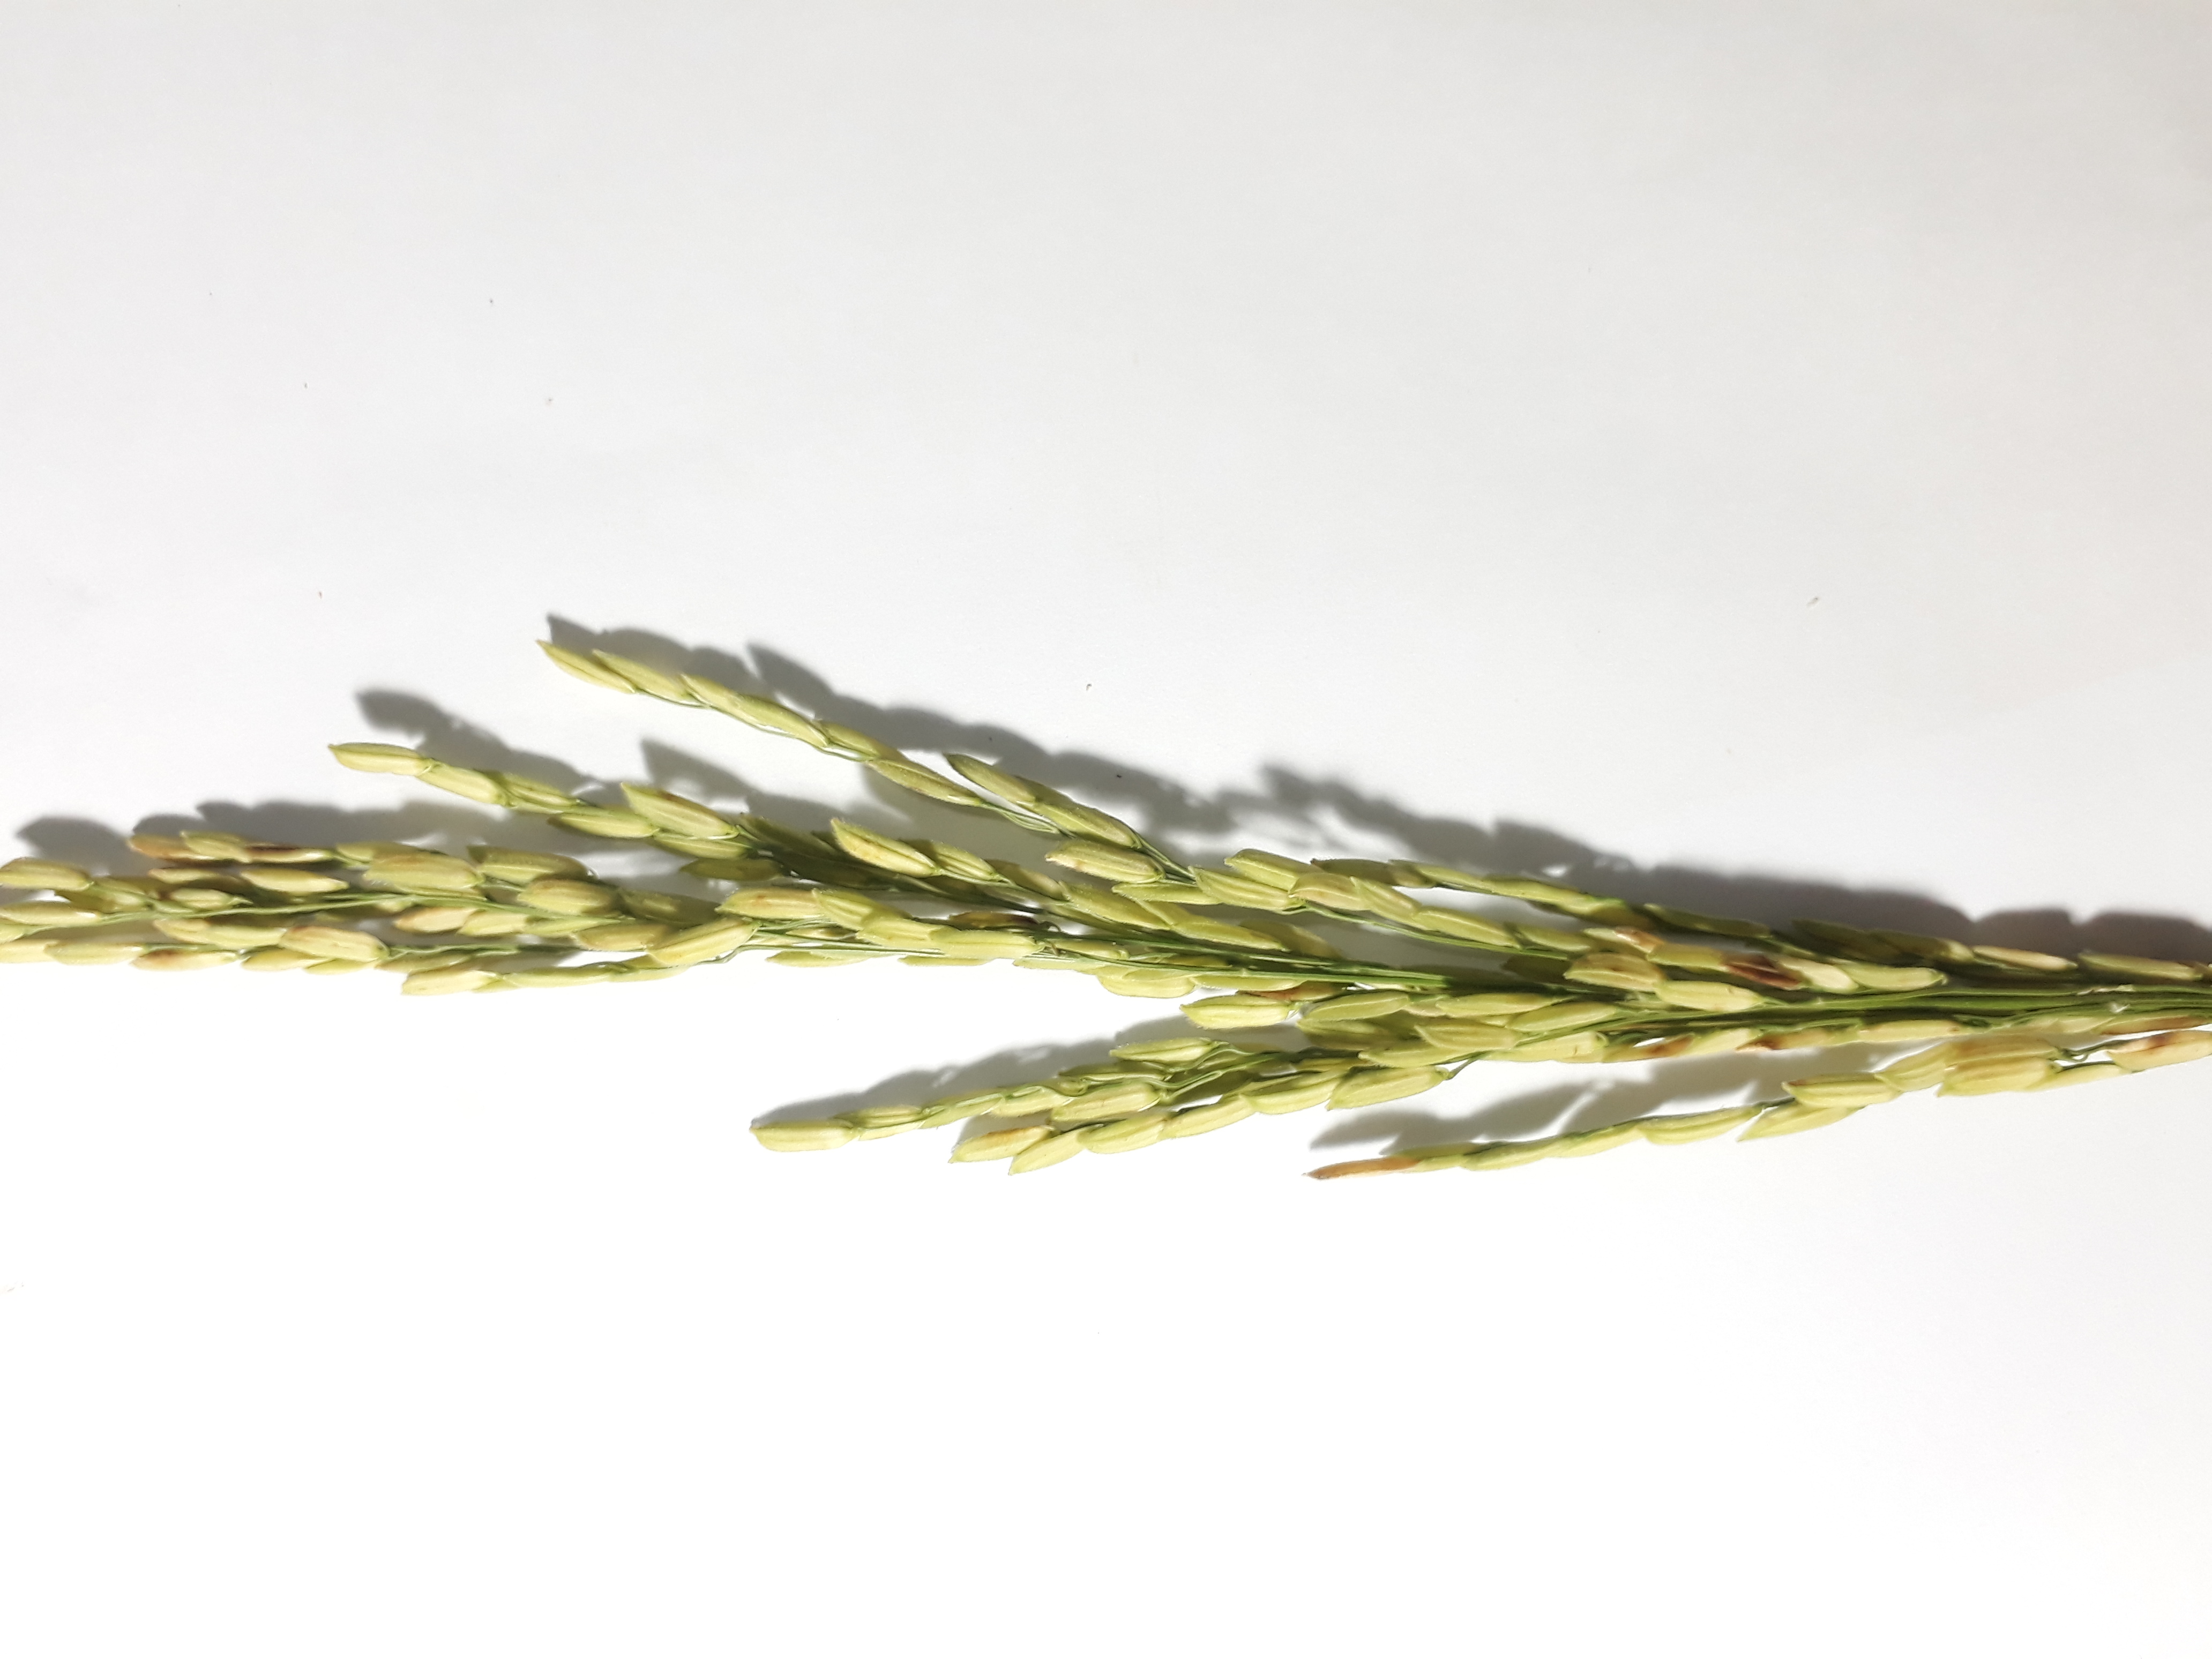
Label: Mild